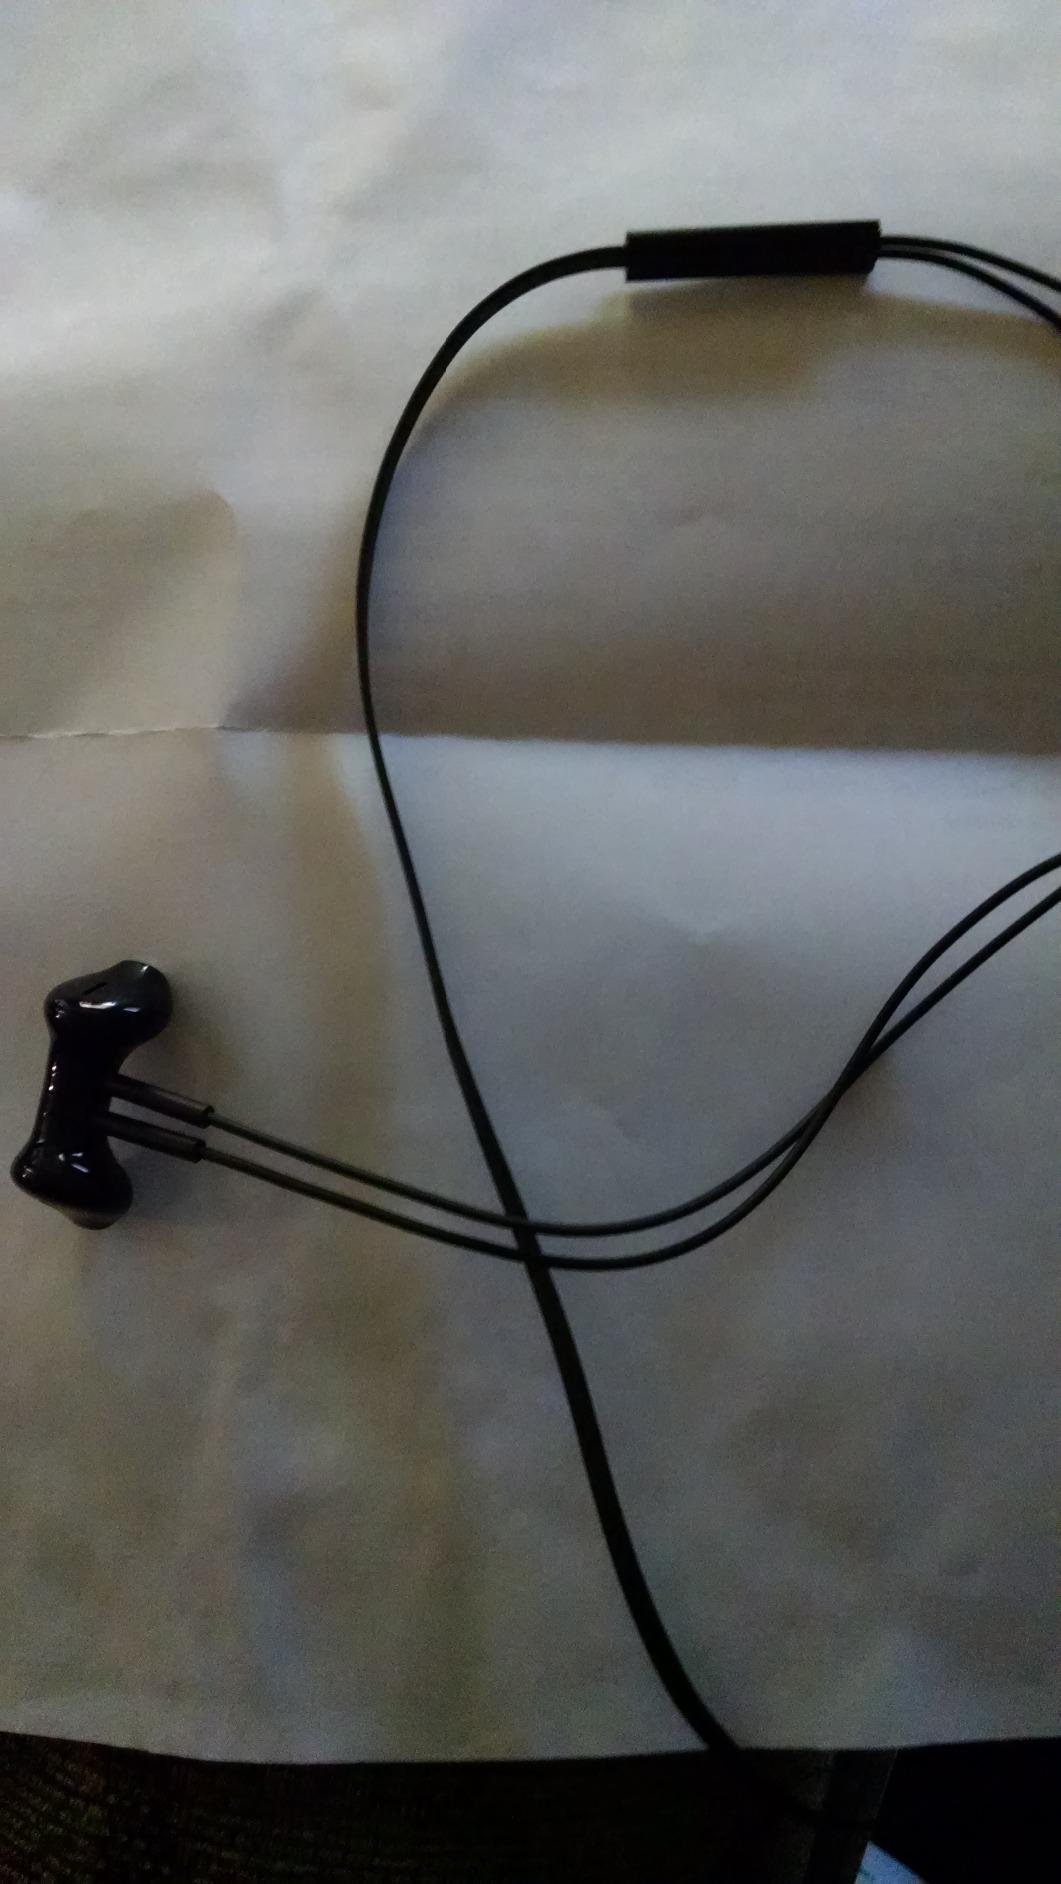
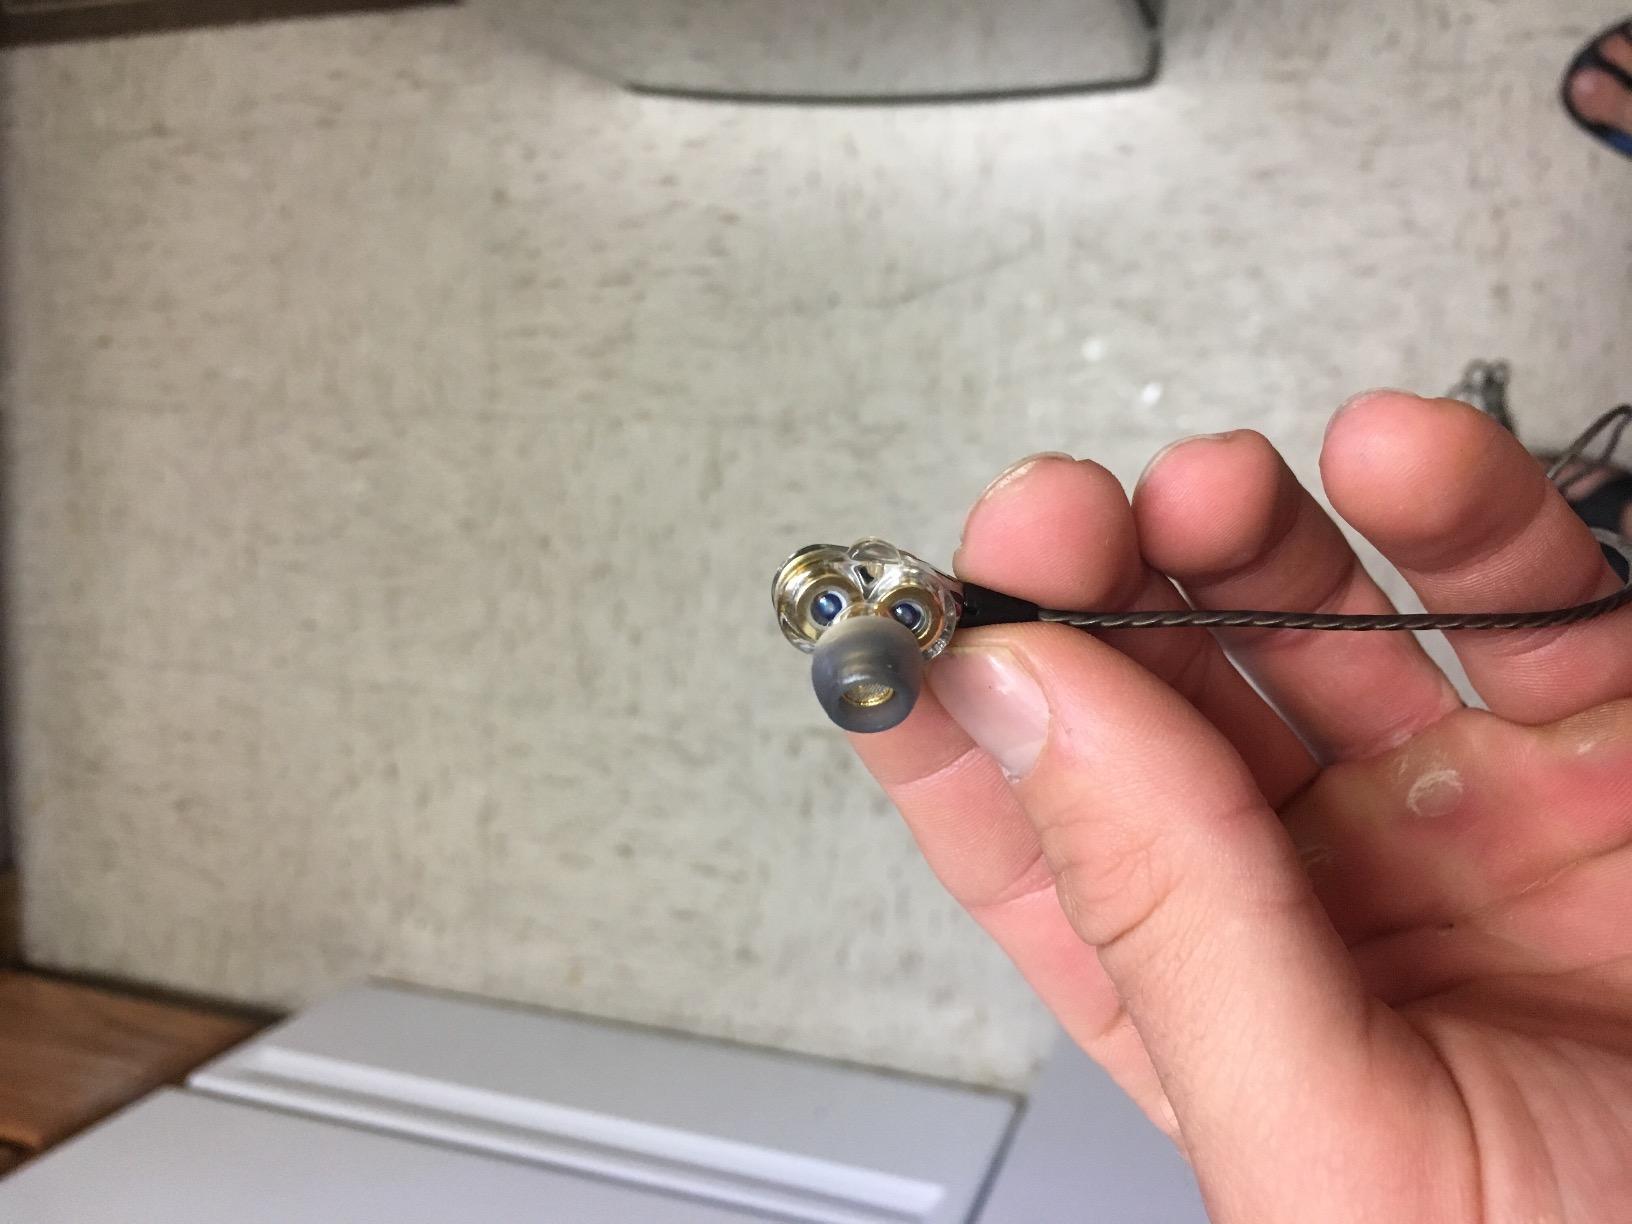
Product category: headphones
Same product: no